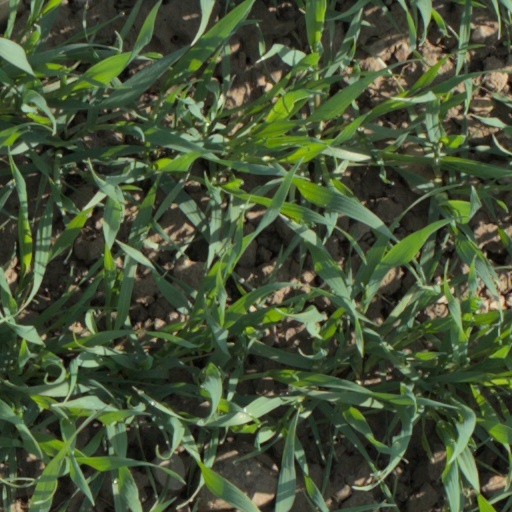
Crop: wheat